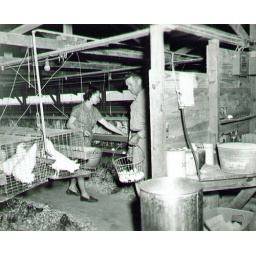
The Hinzes 1954 in chicken house